Charles Picart Le Doux

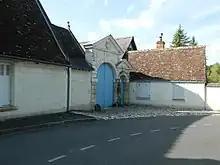
The , home of Jules Romains, where Picart Le Doux found refuge in 1939.

Anticipating the German invasion of Poland in 1939, and seeking a safe haven, Picart Le Doux left Paris with his wife and daughter and moved to Touraine. On September 1, Jules Romains welcomed them to his home in Saint-Avertin, the , where Picart Le Doux set up an atelier in the orangery. In their memoirs, both Romains and his wife Lise reflected fondly on this period of shared refuge. Romains wrote: "Thanks to them, I have kept from that winter, still at peace but imbued with a dull anguish, a memory of friendship, fantasy, and grace that helped create an atmosphere that was still breathable." In spring of 1940 Picart Le Doux and his family left Grandcour "and rented a house nearby. They spent the entire period of the Occupation in Touraine."